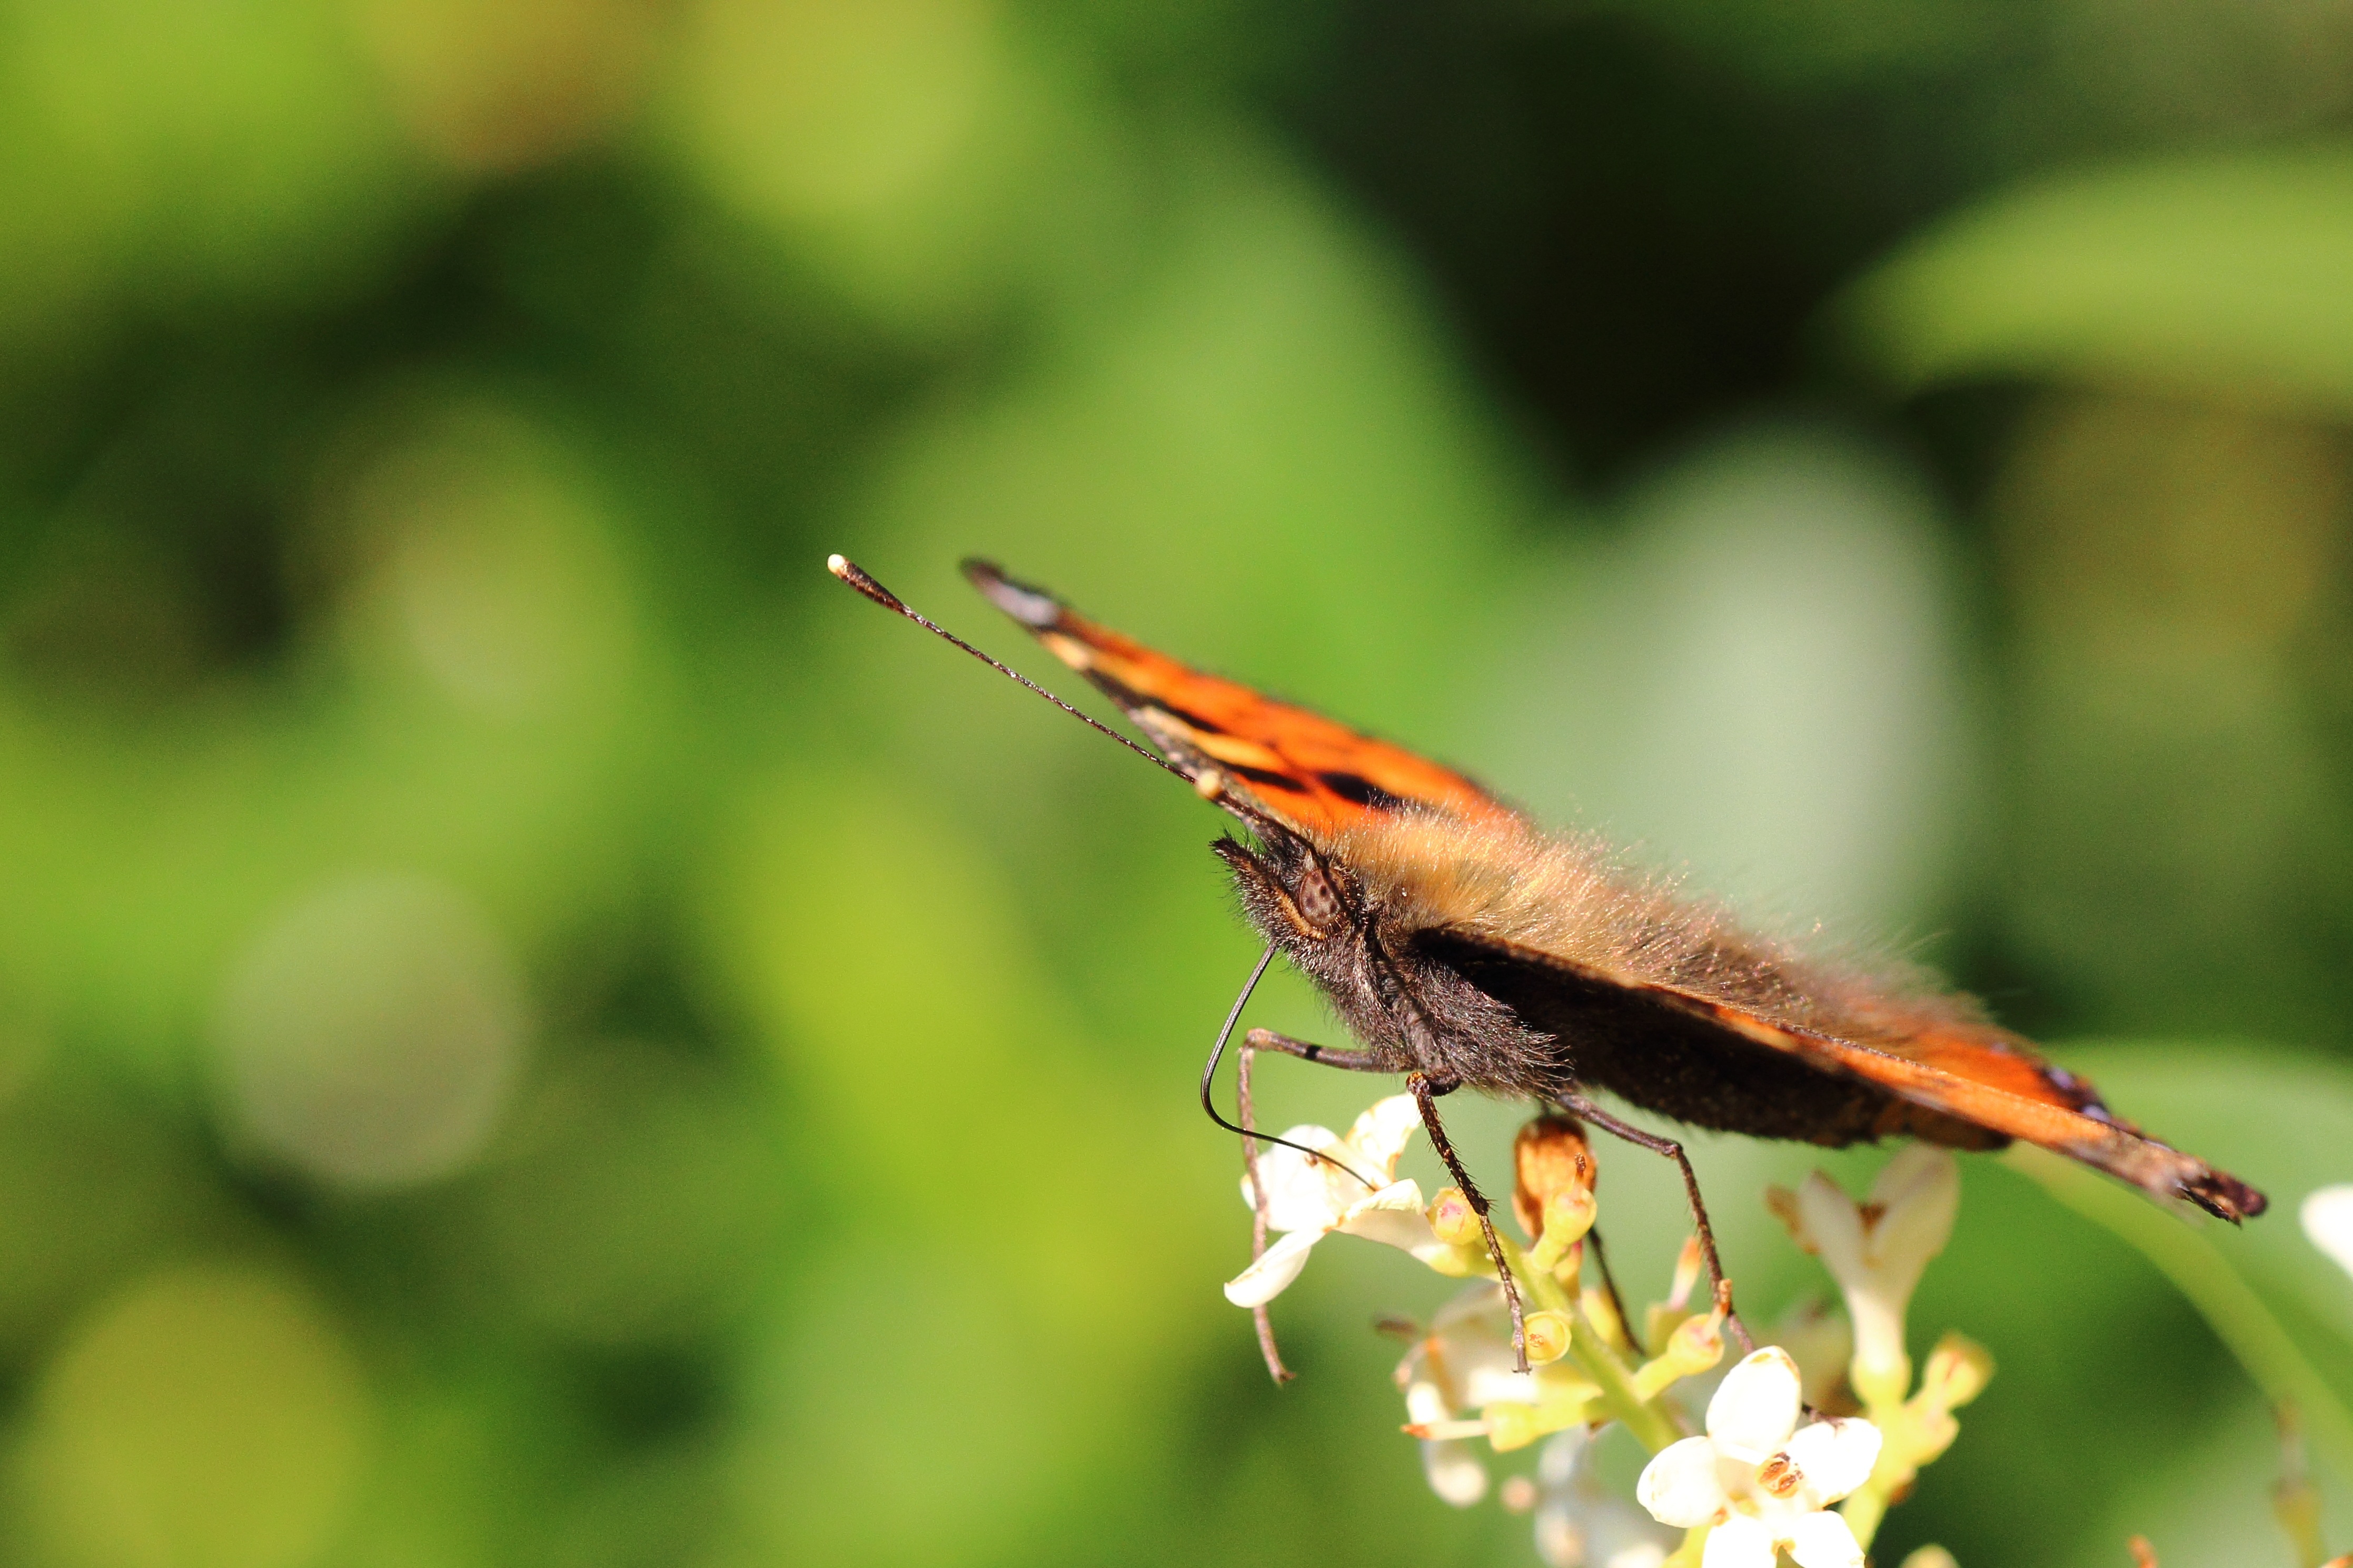
nature, grass, blossom, wing, photography, leaf, flower, bloom, wildlife, green, insect, macro, botany, butterfly, yellow, close, flora, fauna, invertebrate, close up, butterflies, nectar, macro photography, proboscis, painted lady, pollinator, moths and butterflies, spreading wings